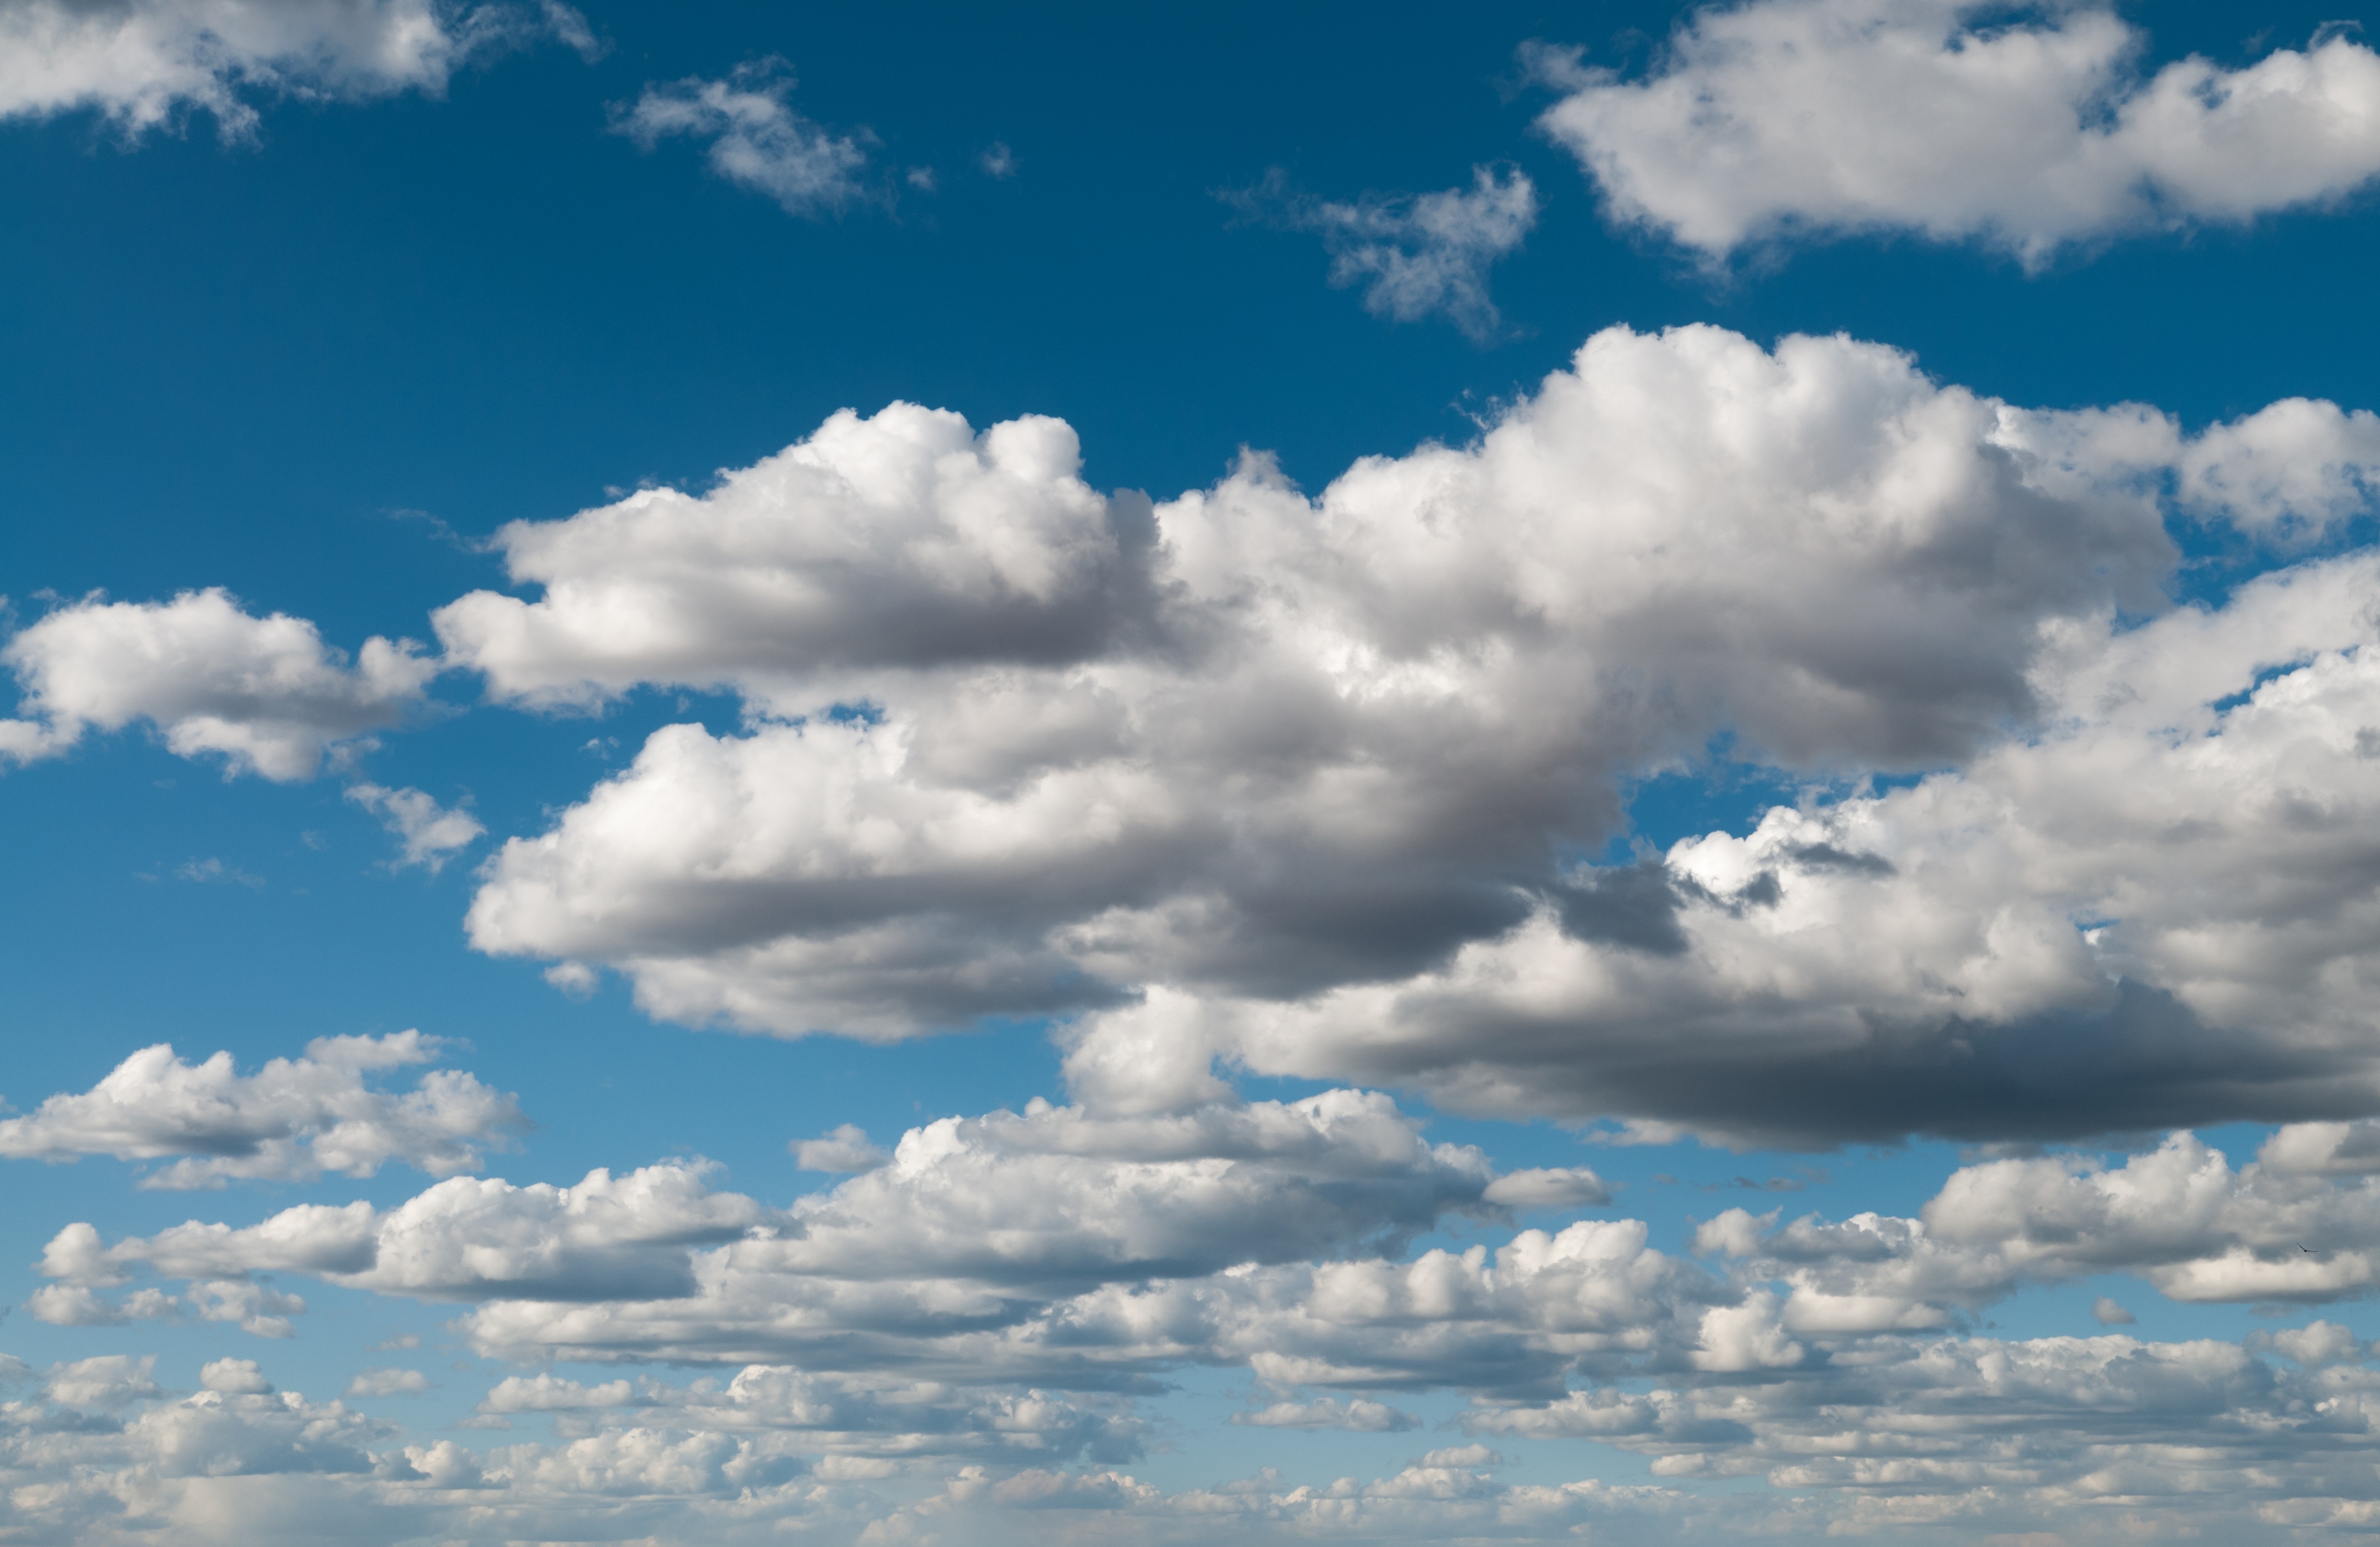
landscape, nature, outdoor, horizon, cloud, sky, white, cloudy, atmosphere, panorama, summer, daytime, panoramic, scenic, peaceful, scenery, usa, cumulus, blue, clouds, grassland, wide, scene, nobody, meteorological phenomenon